Queensland Cultural Centre

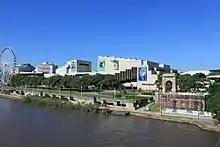
Cultural forecourt, as seen from Victoria Bridge, 2015

The largest single component of the complex is QPAC, located on the south side of Melbourne Street. QPAC includes four venues: the Concert Hall, Lyric Theatre, Cremorne Theatre and Playhouse.